Edvin Jurisevic

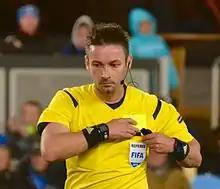
Jurisevic at Avaya Stadium in 2015

Edvin Jurisevic (born June 7, 1975) is an American soccer referee from Omaha, Nebraska. He was a FIFA referee from 2010 to 2017, and has been a FIFA video match official since 2021.